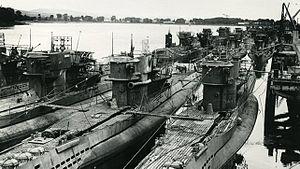
L'Unterseeboot 1109 ou U-1109 est un sous-marin allemand de type VIIC/41 utilisé par la Kriegsmarine pendant la Seconde Guerre mondiale.
L'Unterseeboot 901 ou U-901 est un sous-marin allemand de type VIIC utilisé par la Kriegsmarine pendant la Seconde Guerre mondiale.
L'Unterseeboot 1058 ou U-1058 est un sous-marin allemand de type VIIC utilisé par la Kriegsmarine pendant la Seconde Guerre mondiale.